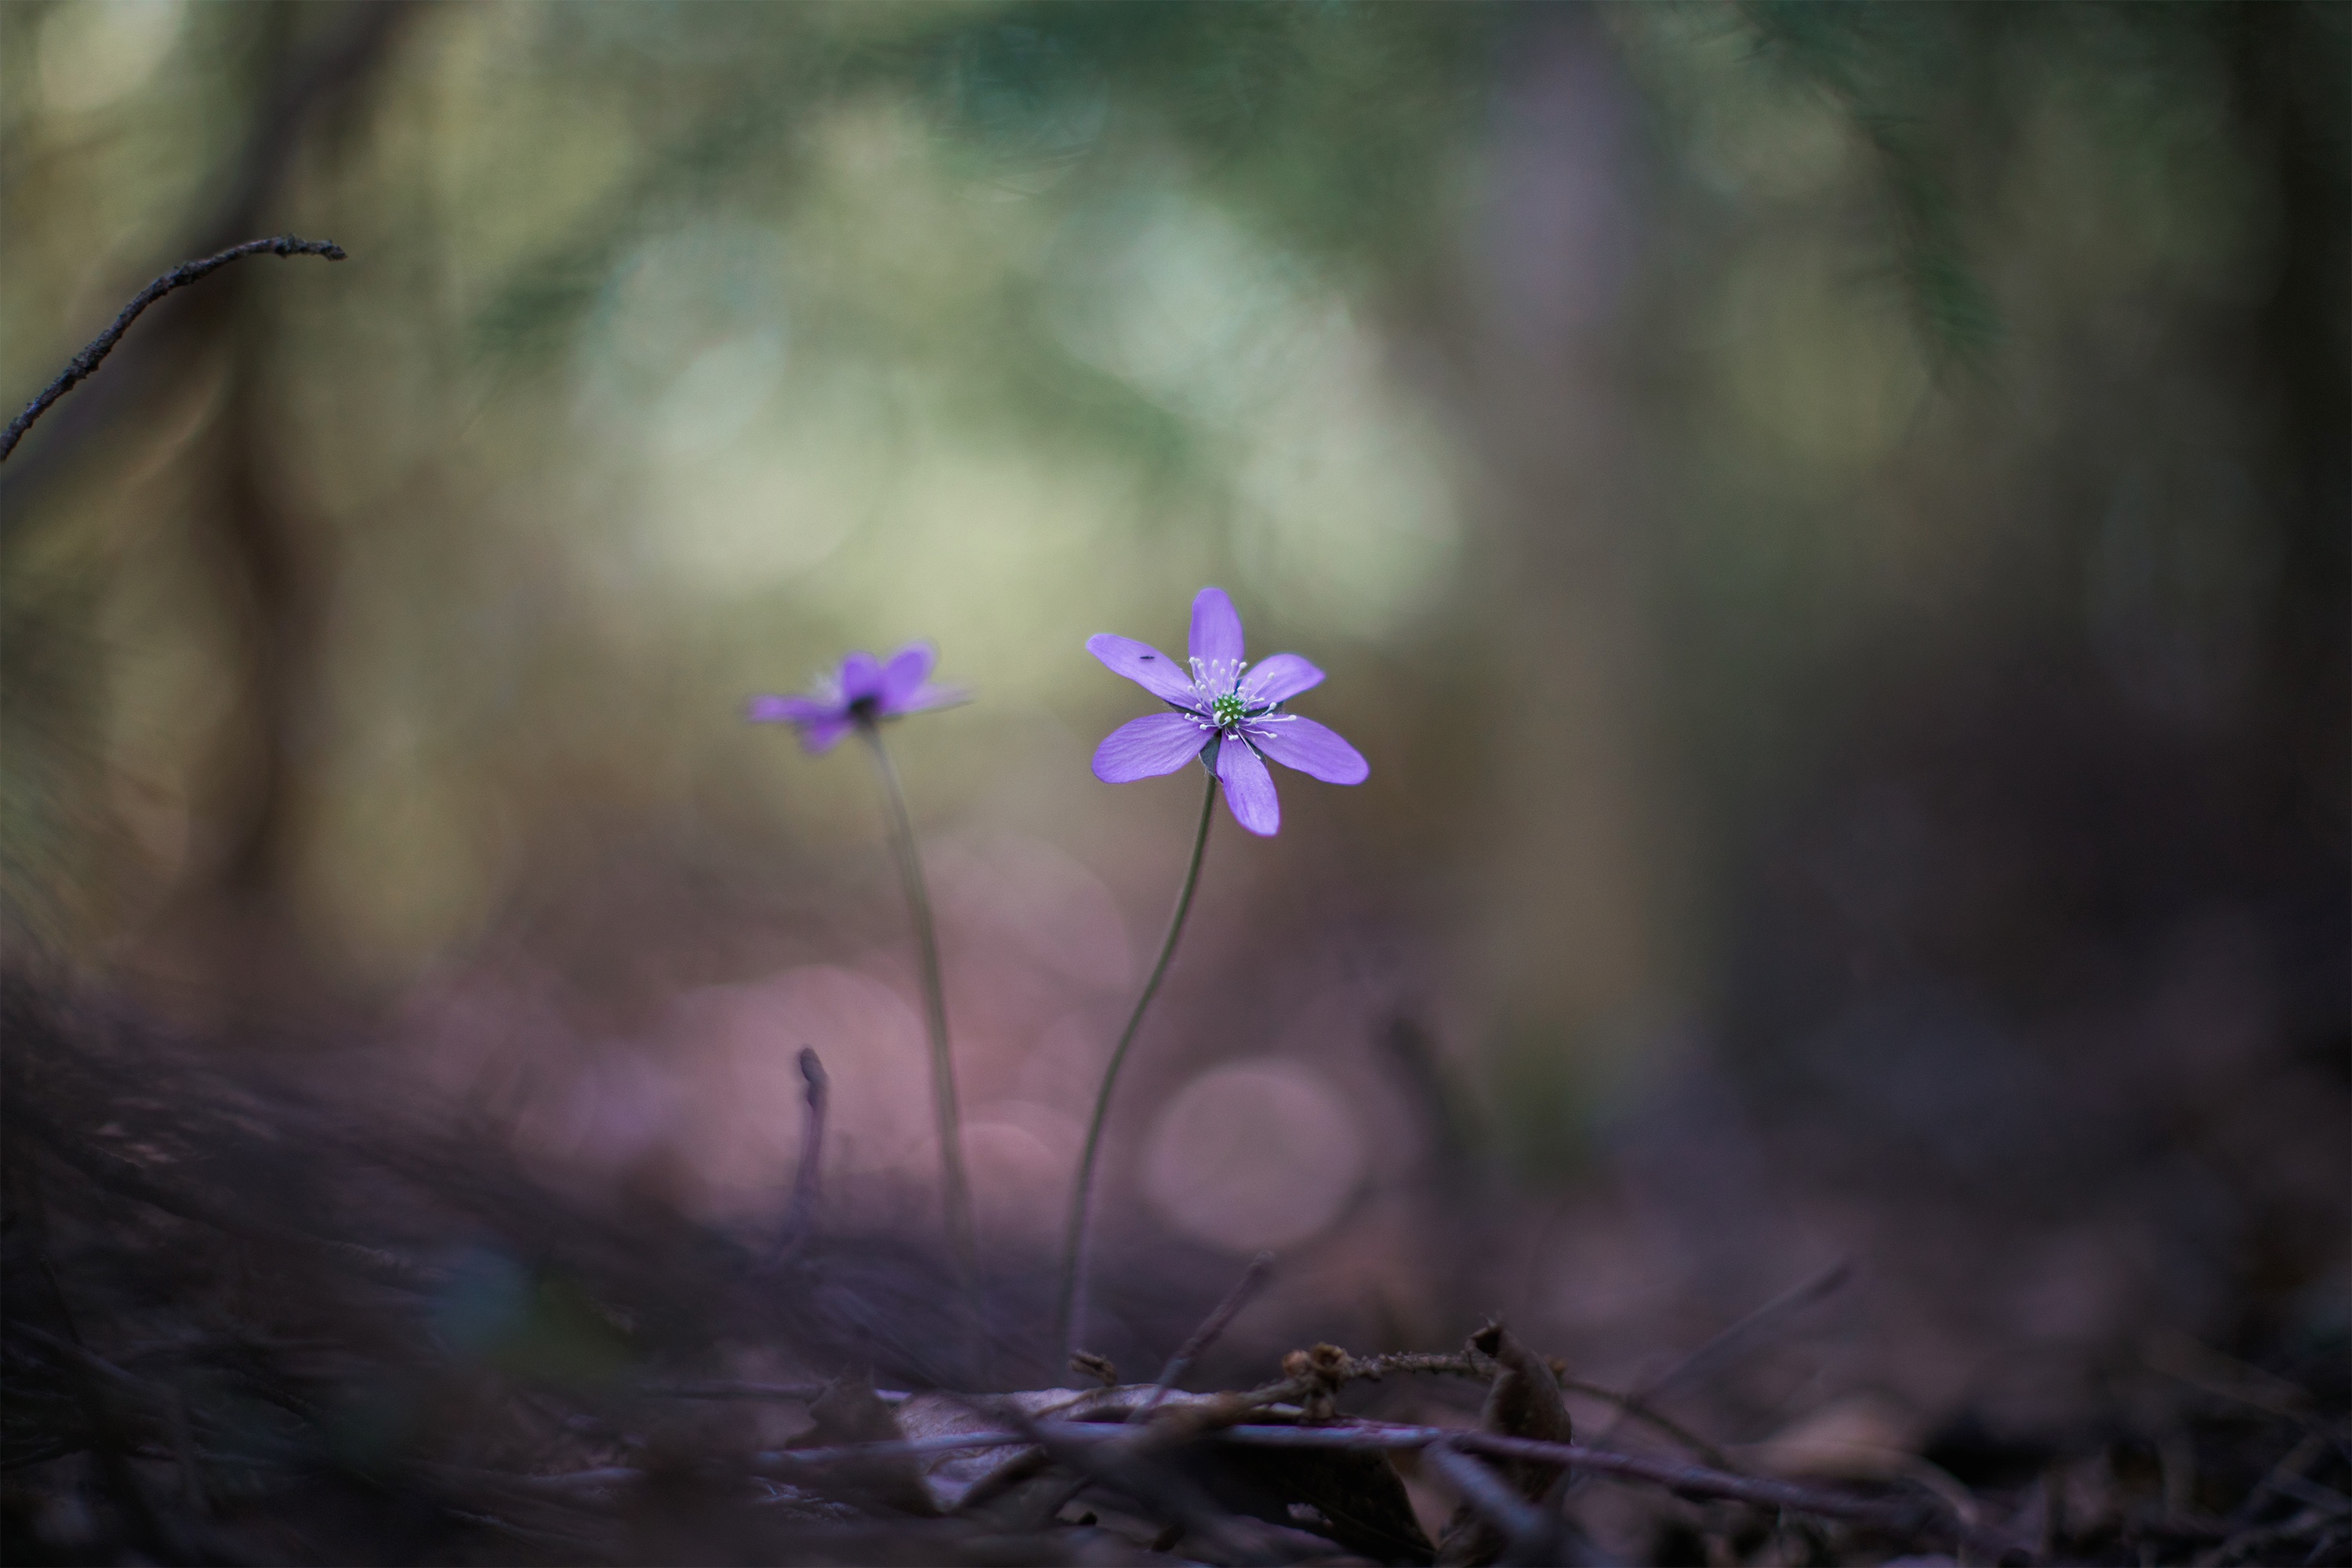
nature, forest, branch, light, plant, photography, sunlight, leaf, flower, autumn, darkness, botany, flora, wildflower, woodland, habitat, macro photography, computer wallpaper